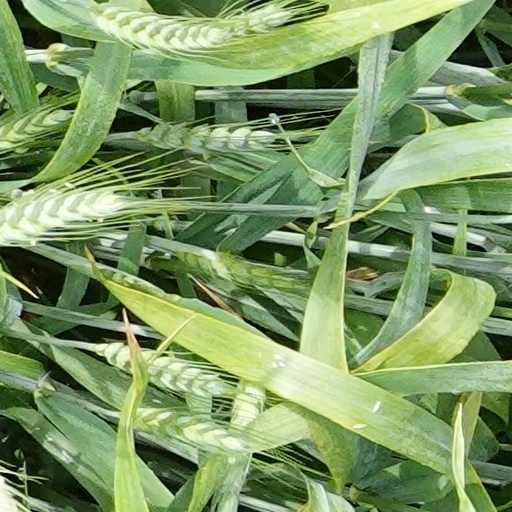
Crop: wheat